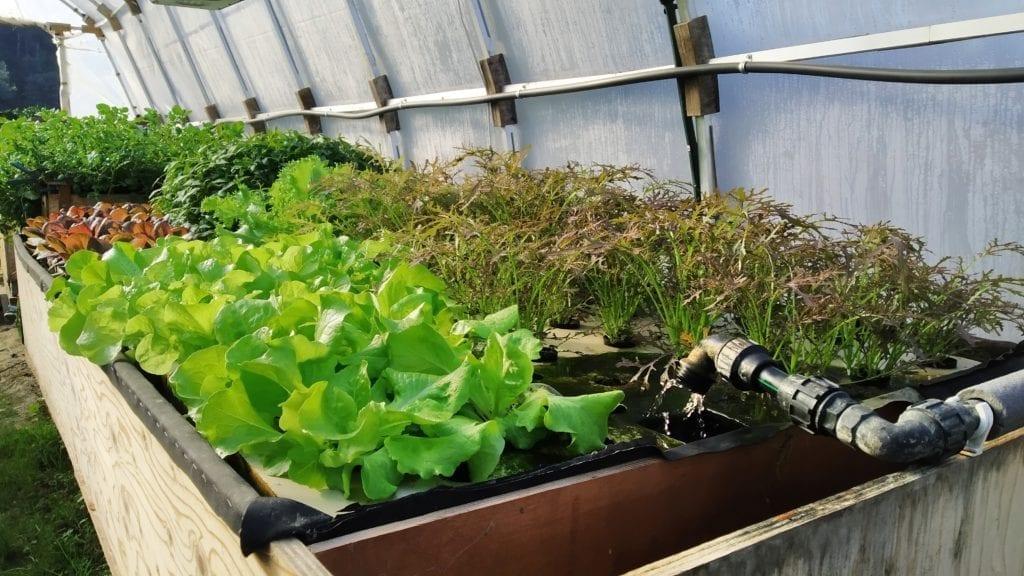
Mimea ya aina mbalimbali, ambayo imepandwa kwenye vyombo vya plastiki vilivyohifadhiwa kwenye boksi kubwa la mbao, na pia kuna bomba jeusi linalopitisha maji. Mimea hii imepandwa bila kutumia udongo, kwani hukua kwa kutumia maji yenye virutubisho ambayo yanapita kwenye bomba hilo jeusi.